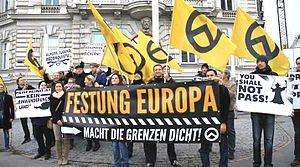
Le terme extrême droite est employé pour classer des mouvements, des organisations et des partis politiques historiquement disposés à l'extrême droite des hémicycles parlementaires. La question de sa délimitation suscite le débat, surtout celle de ses « invariants », mais plusieurs usages en sont distingués.